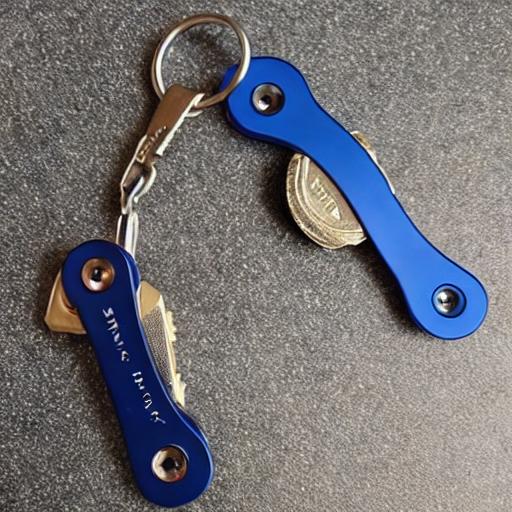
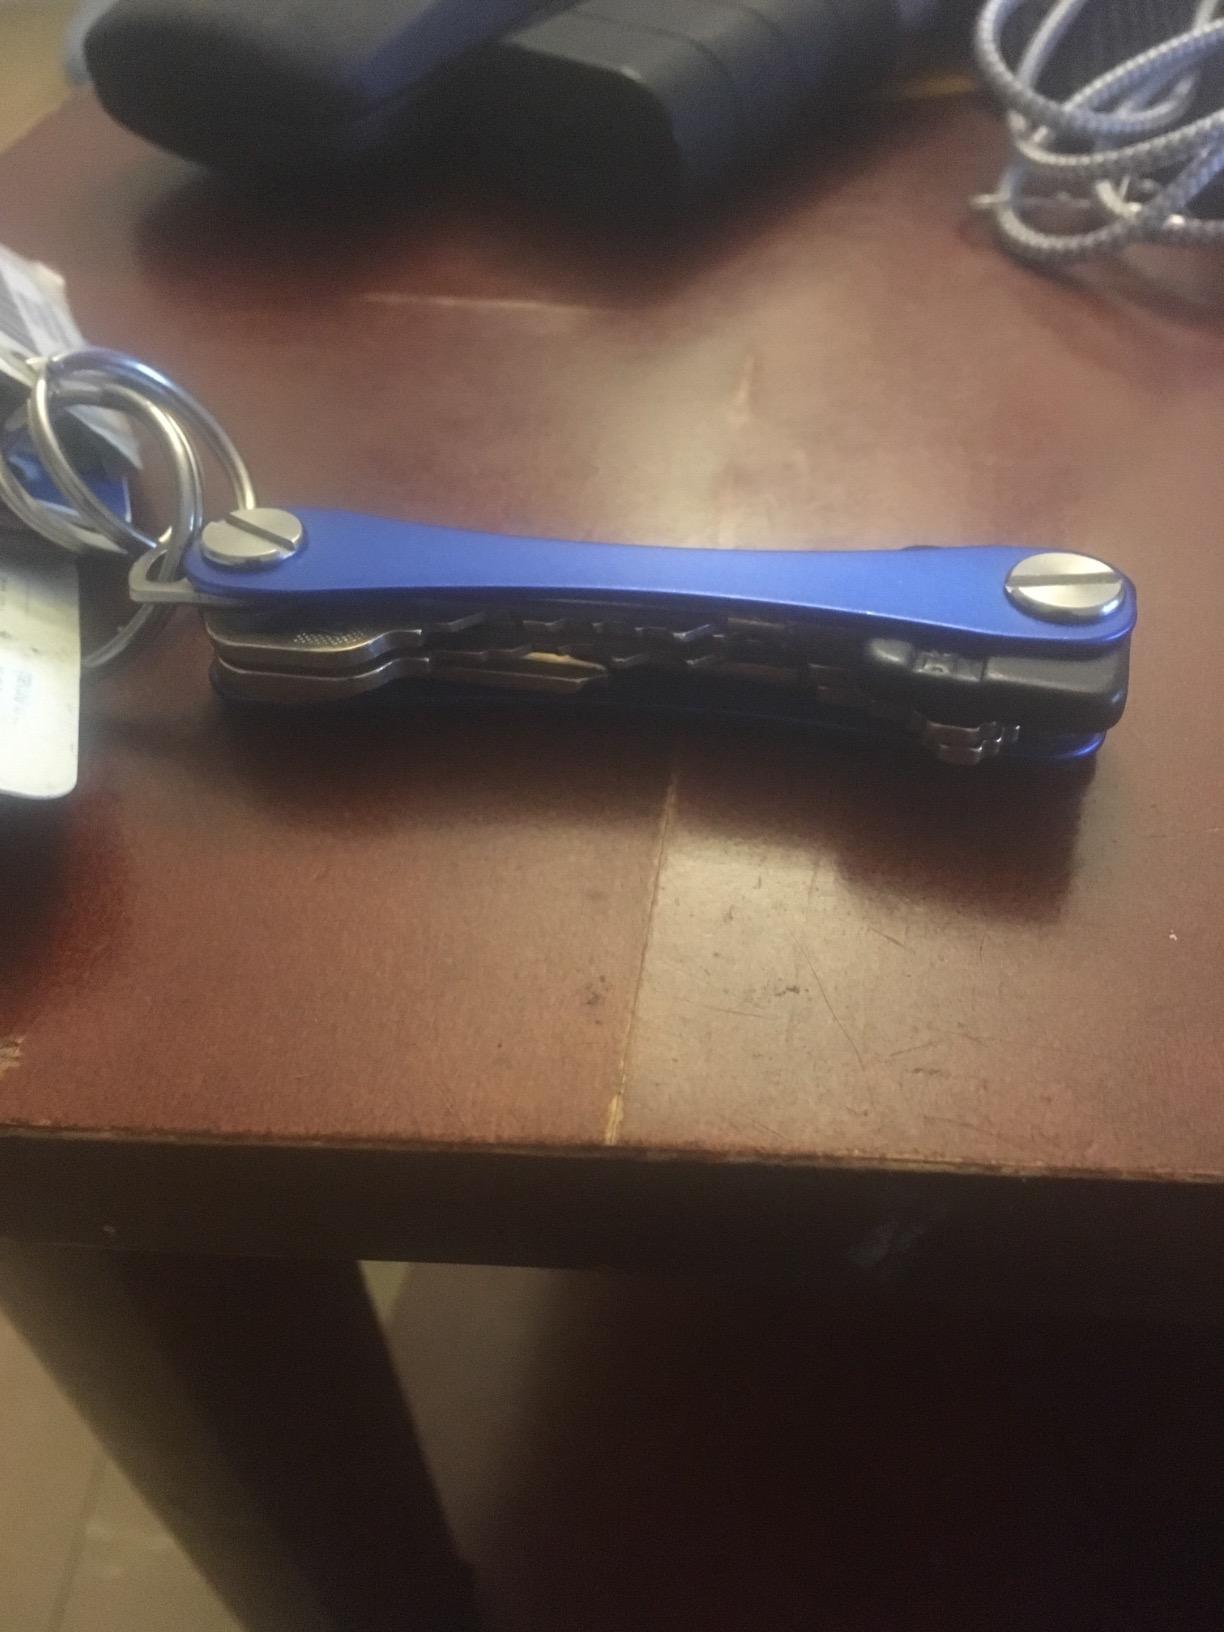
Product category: accessories_keychain
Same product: no